VPEC-T

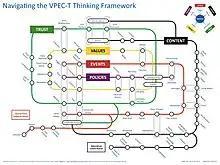
A visual guide to enablers, roadblocks and applicable areas, produced by one of the originators of VPEC-T.

These five filters are applied continuously during the early stages of considering an information system. As the analyst increasingly comprehends the actual situation, the new findings will again be viewed through the five filters.